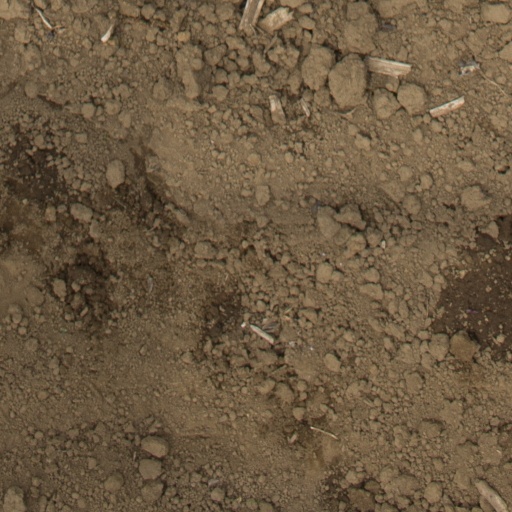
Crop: Jerusalem artichoke